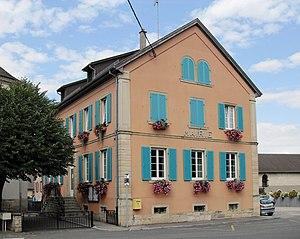
La mairie de Hirtzbach
Hirtzbach est une commune française située dans le département du Haut-Rhin, en région Grand Est.